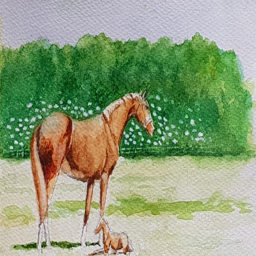
person awarding person , he has been a volunteer at event for the elderly .